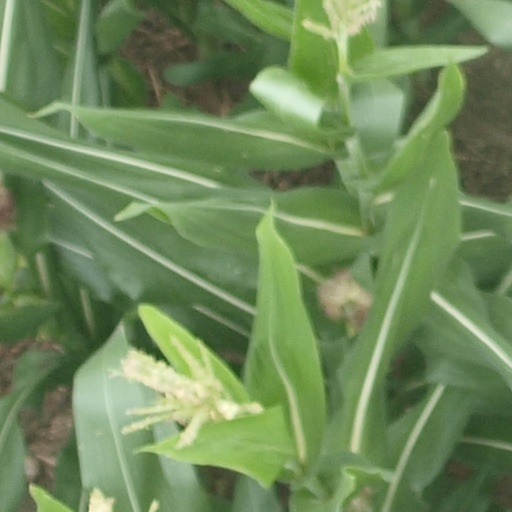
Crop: maize; corn